Takuro Matsui

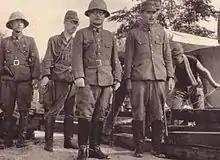
General lieutenant Takuro Matsui, Commander of the 5th Division, at the Battle of Singapore

Takurō Matsui (松井 太久郎; Fukuoka Prefecture, 3 December 1887 – 10 June 1969) was a Lieutenant General in the Imperial Japanese Army in World War II.